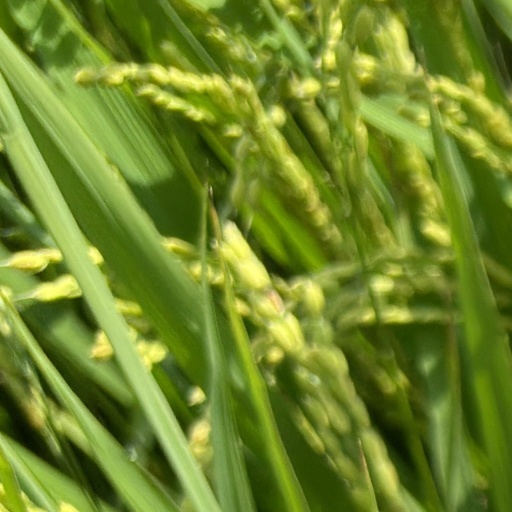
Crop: rice